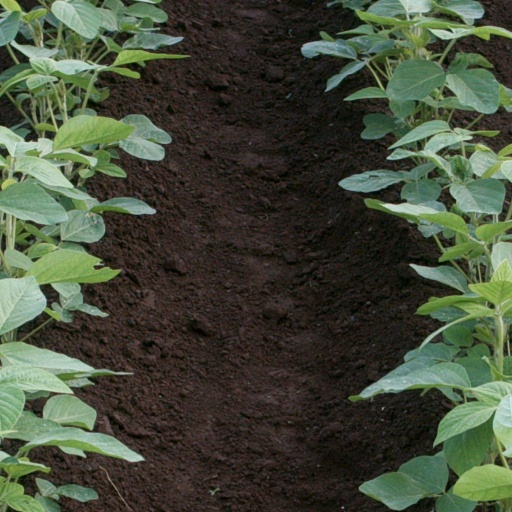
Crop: soybean